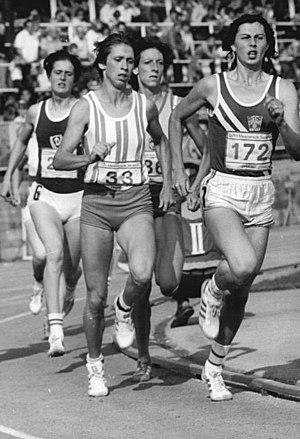
Hildegard Körner, née Ullrich le 20 décembre 1959 à Urnshausen en Thuringe, est une ancienne athlète est-allemande.